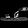
Label: Sandal